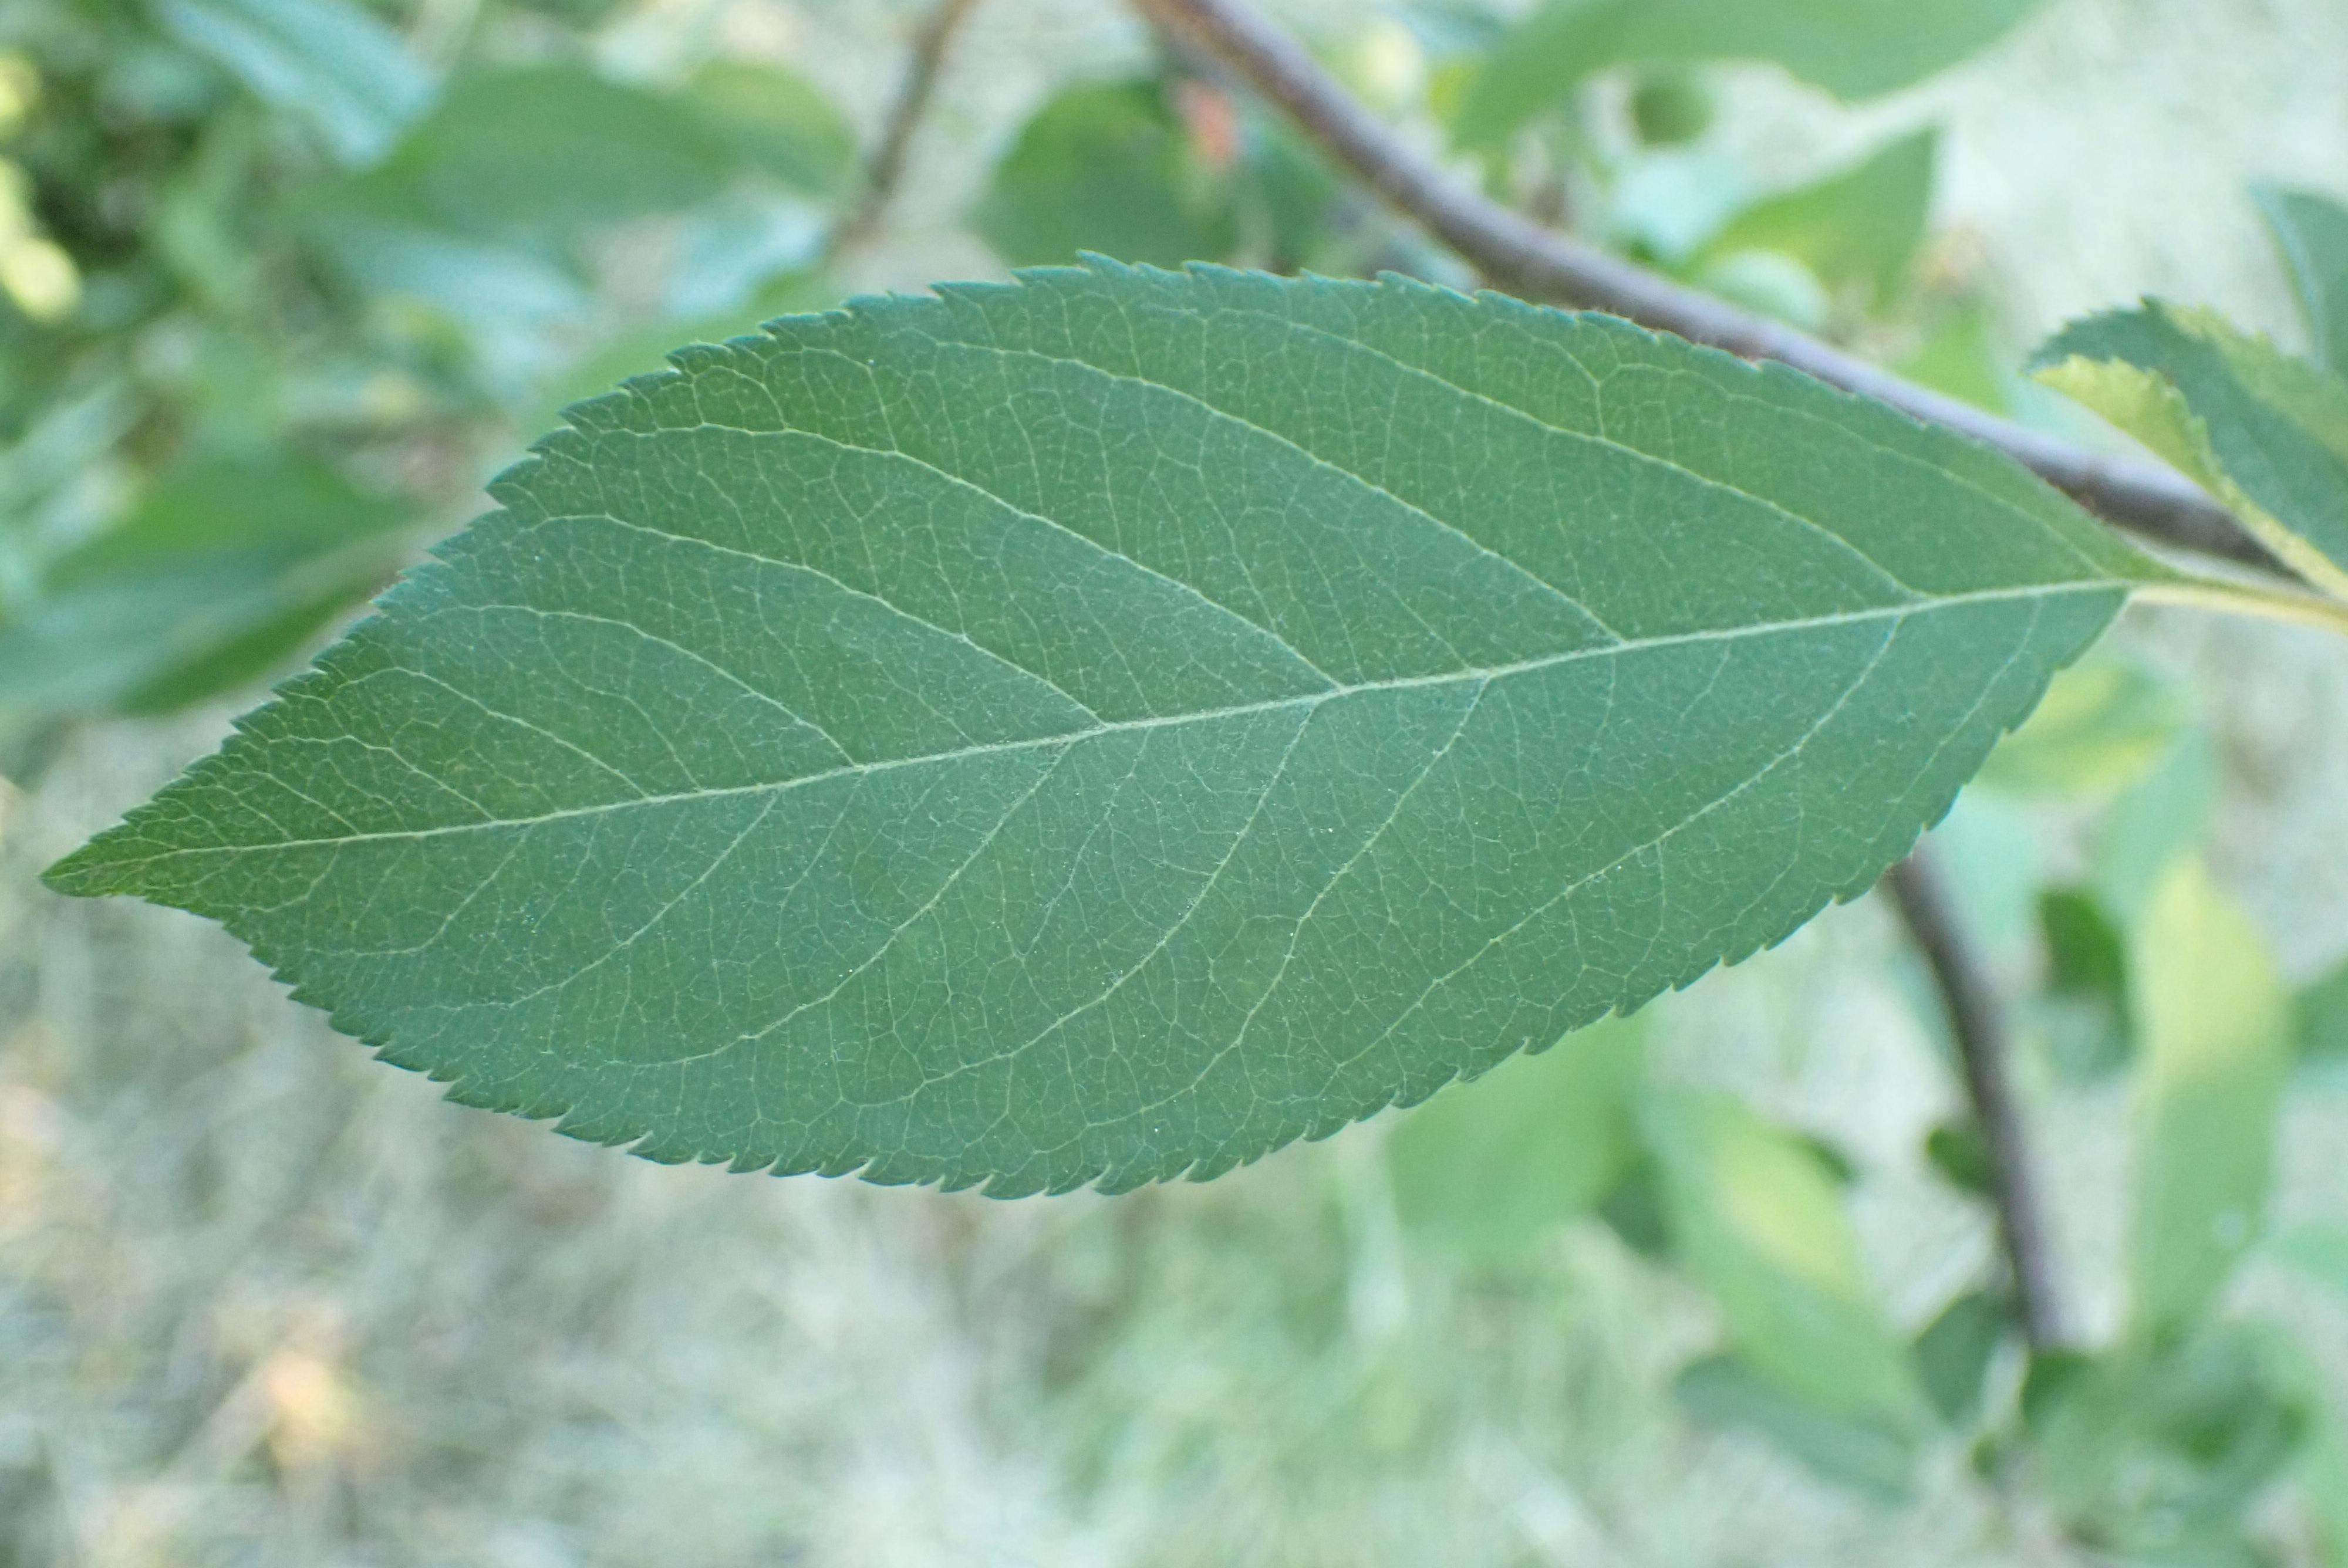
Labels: healthy